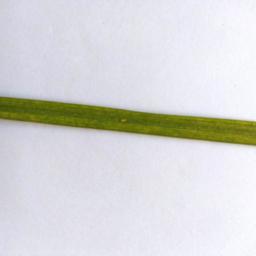
Label: Rice___Healthy